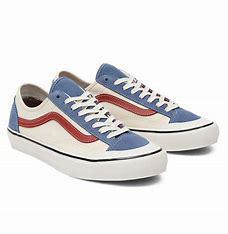
Brand: Vans
Model: Style 36 Decon Sf Skate